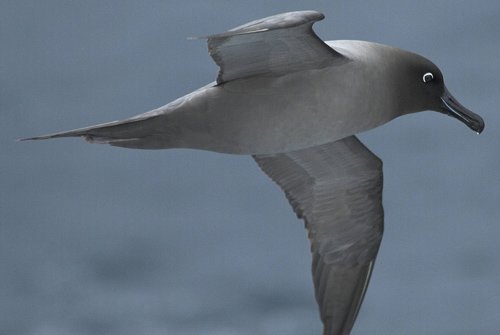
gray and charcoal bird with a large wing span and pointed beaka medium bird with a gray body, wings, and dark gray face and bill.
the bird has a white eyering and a long grey bill.
this bird is grey with white on its chest and has a long, pointy beak.
the bird has a white belly and back with a black head and striped wings and tail.
this bird is grey with black and has a long, pointy beak.
this bird has a bright white eye ring, black head, and grey and white feathers covering the rest of its body.
this bird has no neck and a long beak and is gray.
this bird is gray it has a very white eye-it has a long beak and big wings
this bird has a black crown with a grey belly and long grey wings.
Species: Sooty Albatross